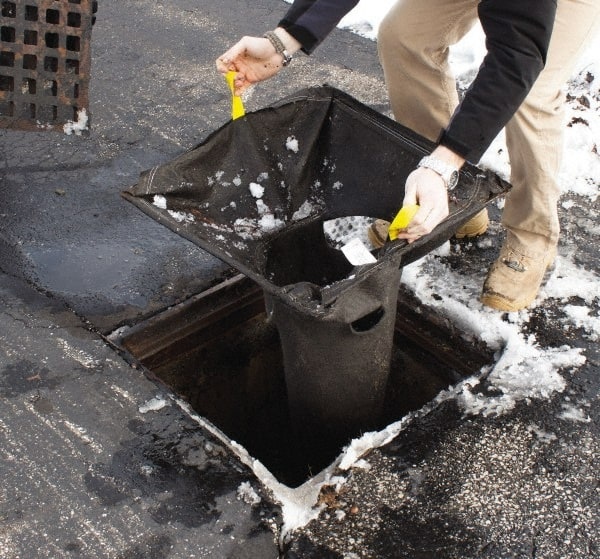
Enpac - Drain Guards, Seals & Inserts Type: Catch Basin Insert Application: Trash/Sediment/Debris
Item #: 30376917 Brand: Enpac Model #: 4341-XL Product Specifications Drain Guards, Seals & Inserts; Type: Catch Basin Insert ; Application: Trash/Sediment/Debris ; Length (Inch): 25 ; Width (Inch): 42 Type Catch Basin Insert Application Trash/Sediment/Debris Length (Inch) 25 Width (Inch) 42
Brand: Enpac
Category: Business & Industrial > Science & Laboratory > Laboratory Supplies > Wash Bottles